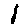
Label: 1